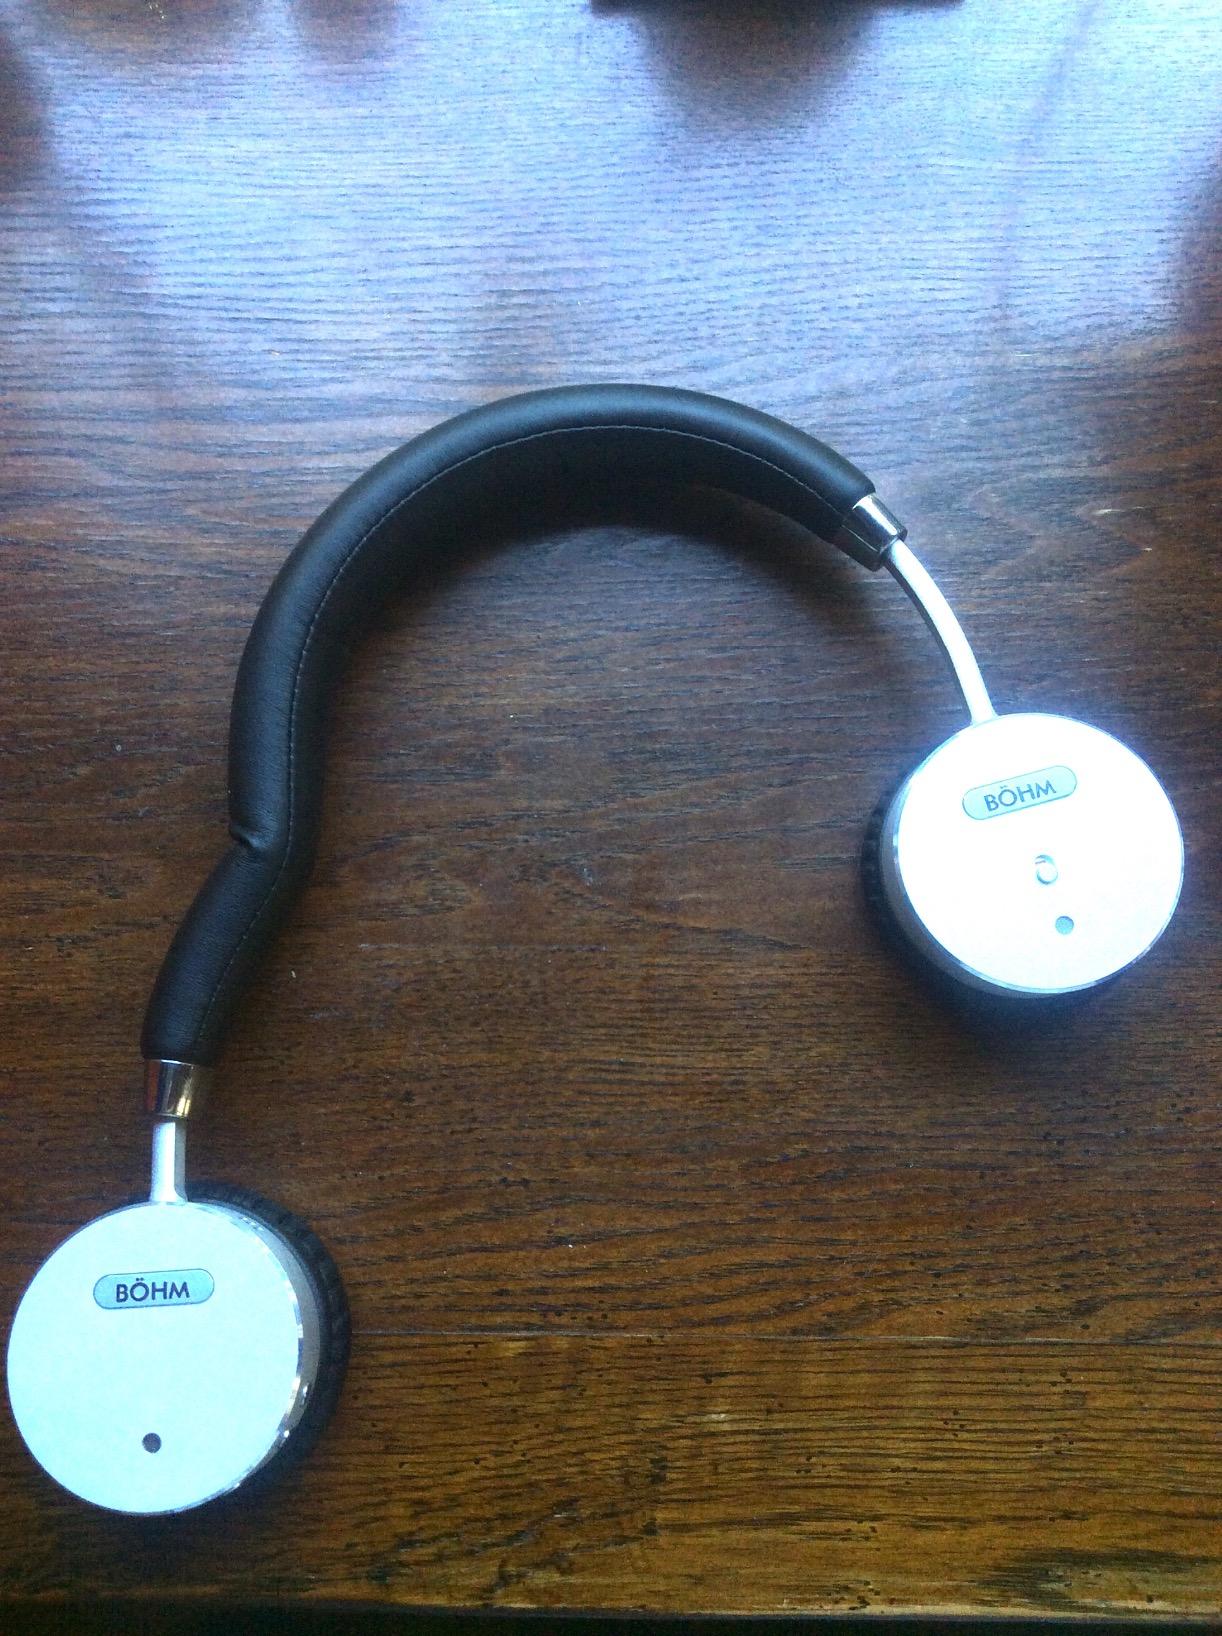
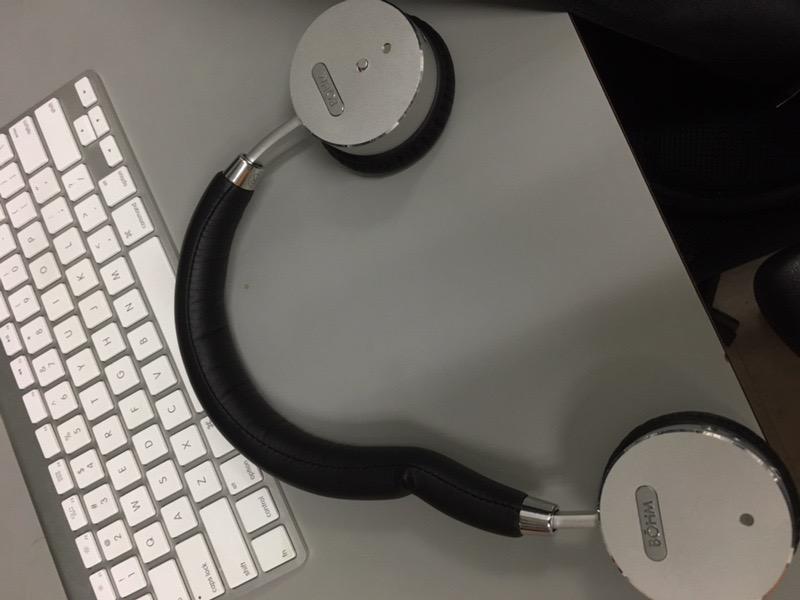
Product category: headphones
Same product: yes